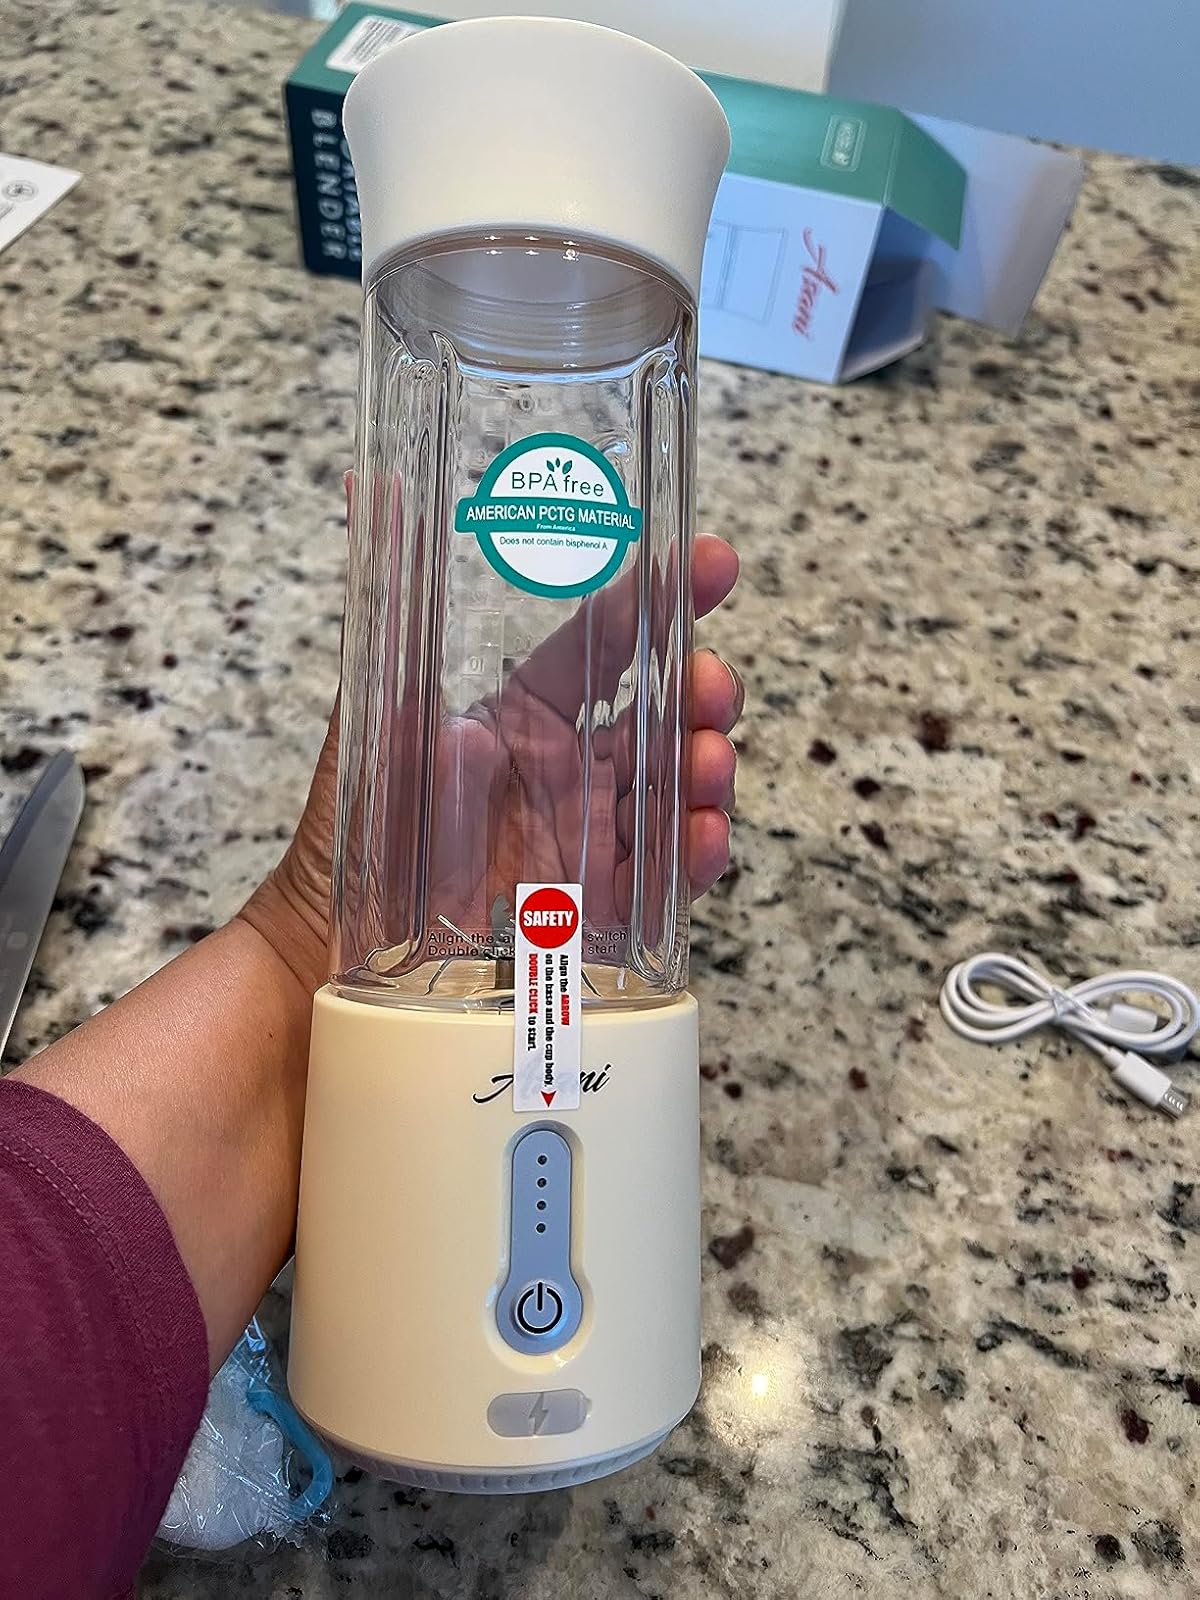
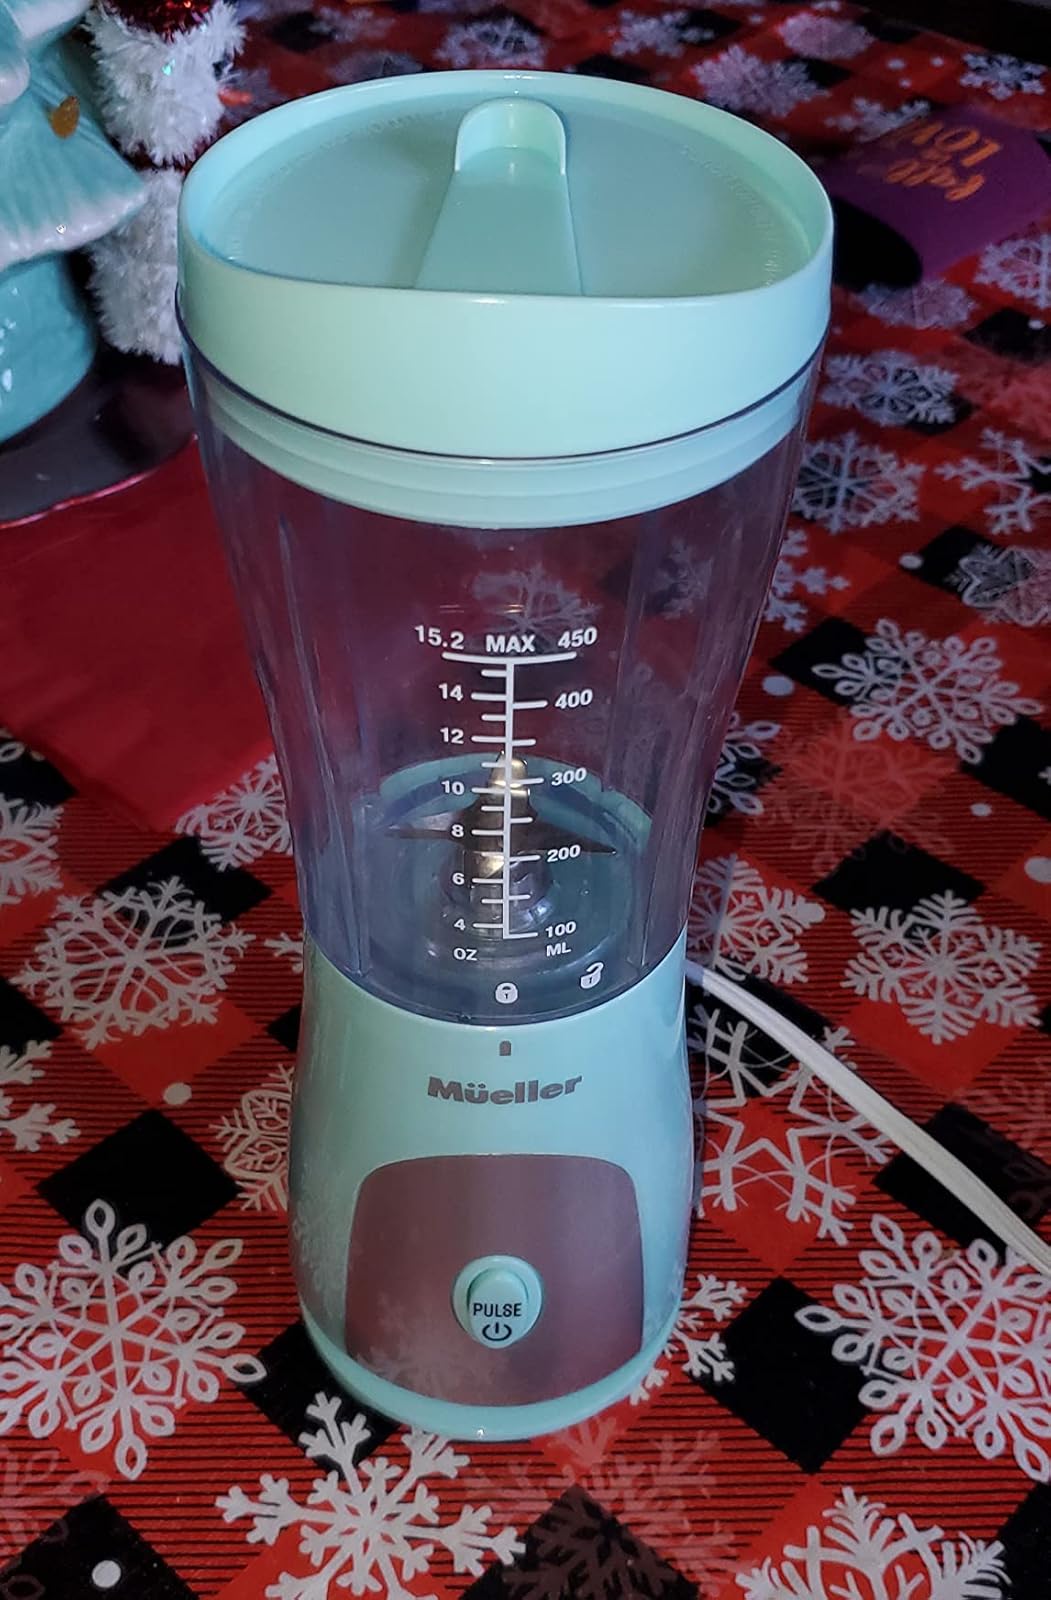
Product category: items_blender
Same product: no